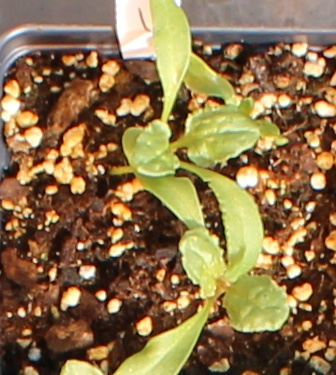
Label: Sugar beet